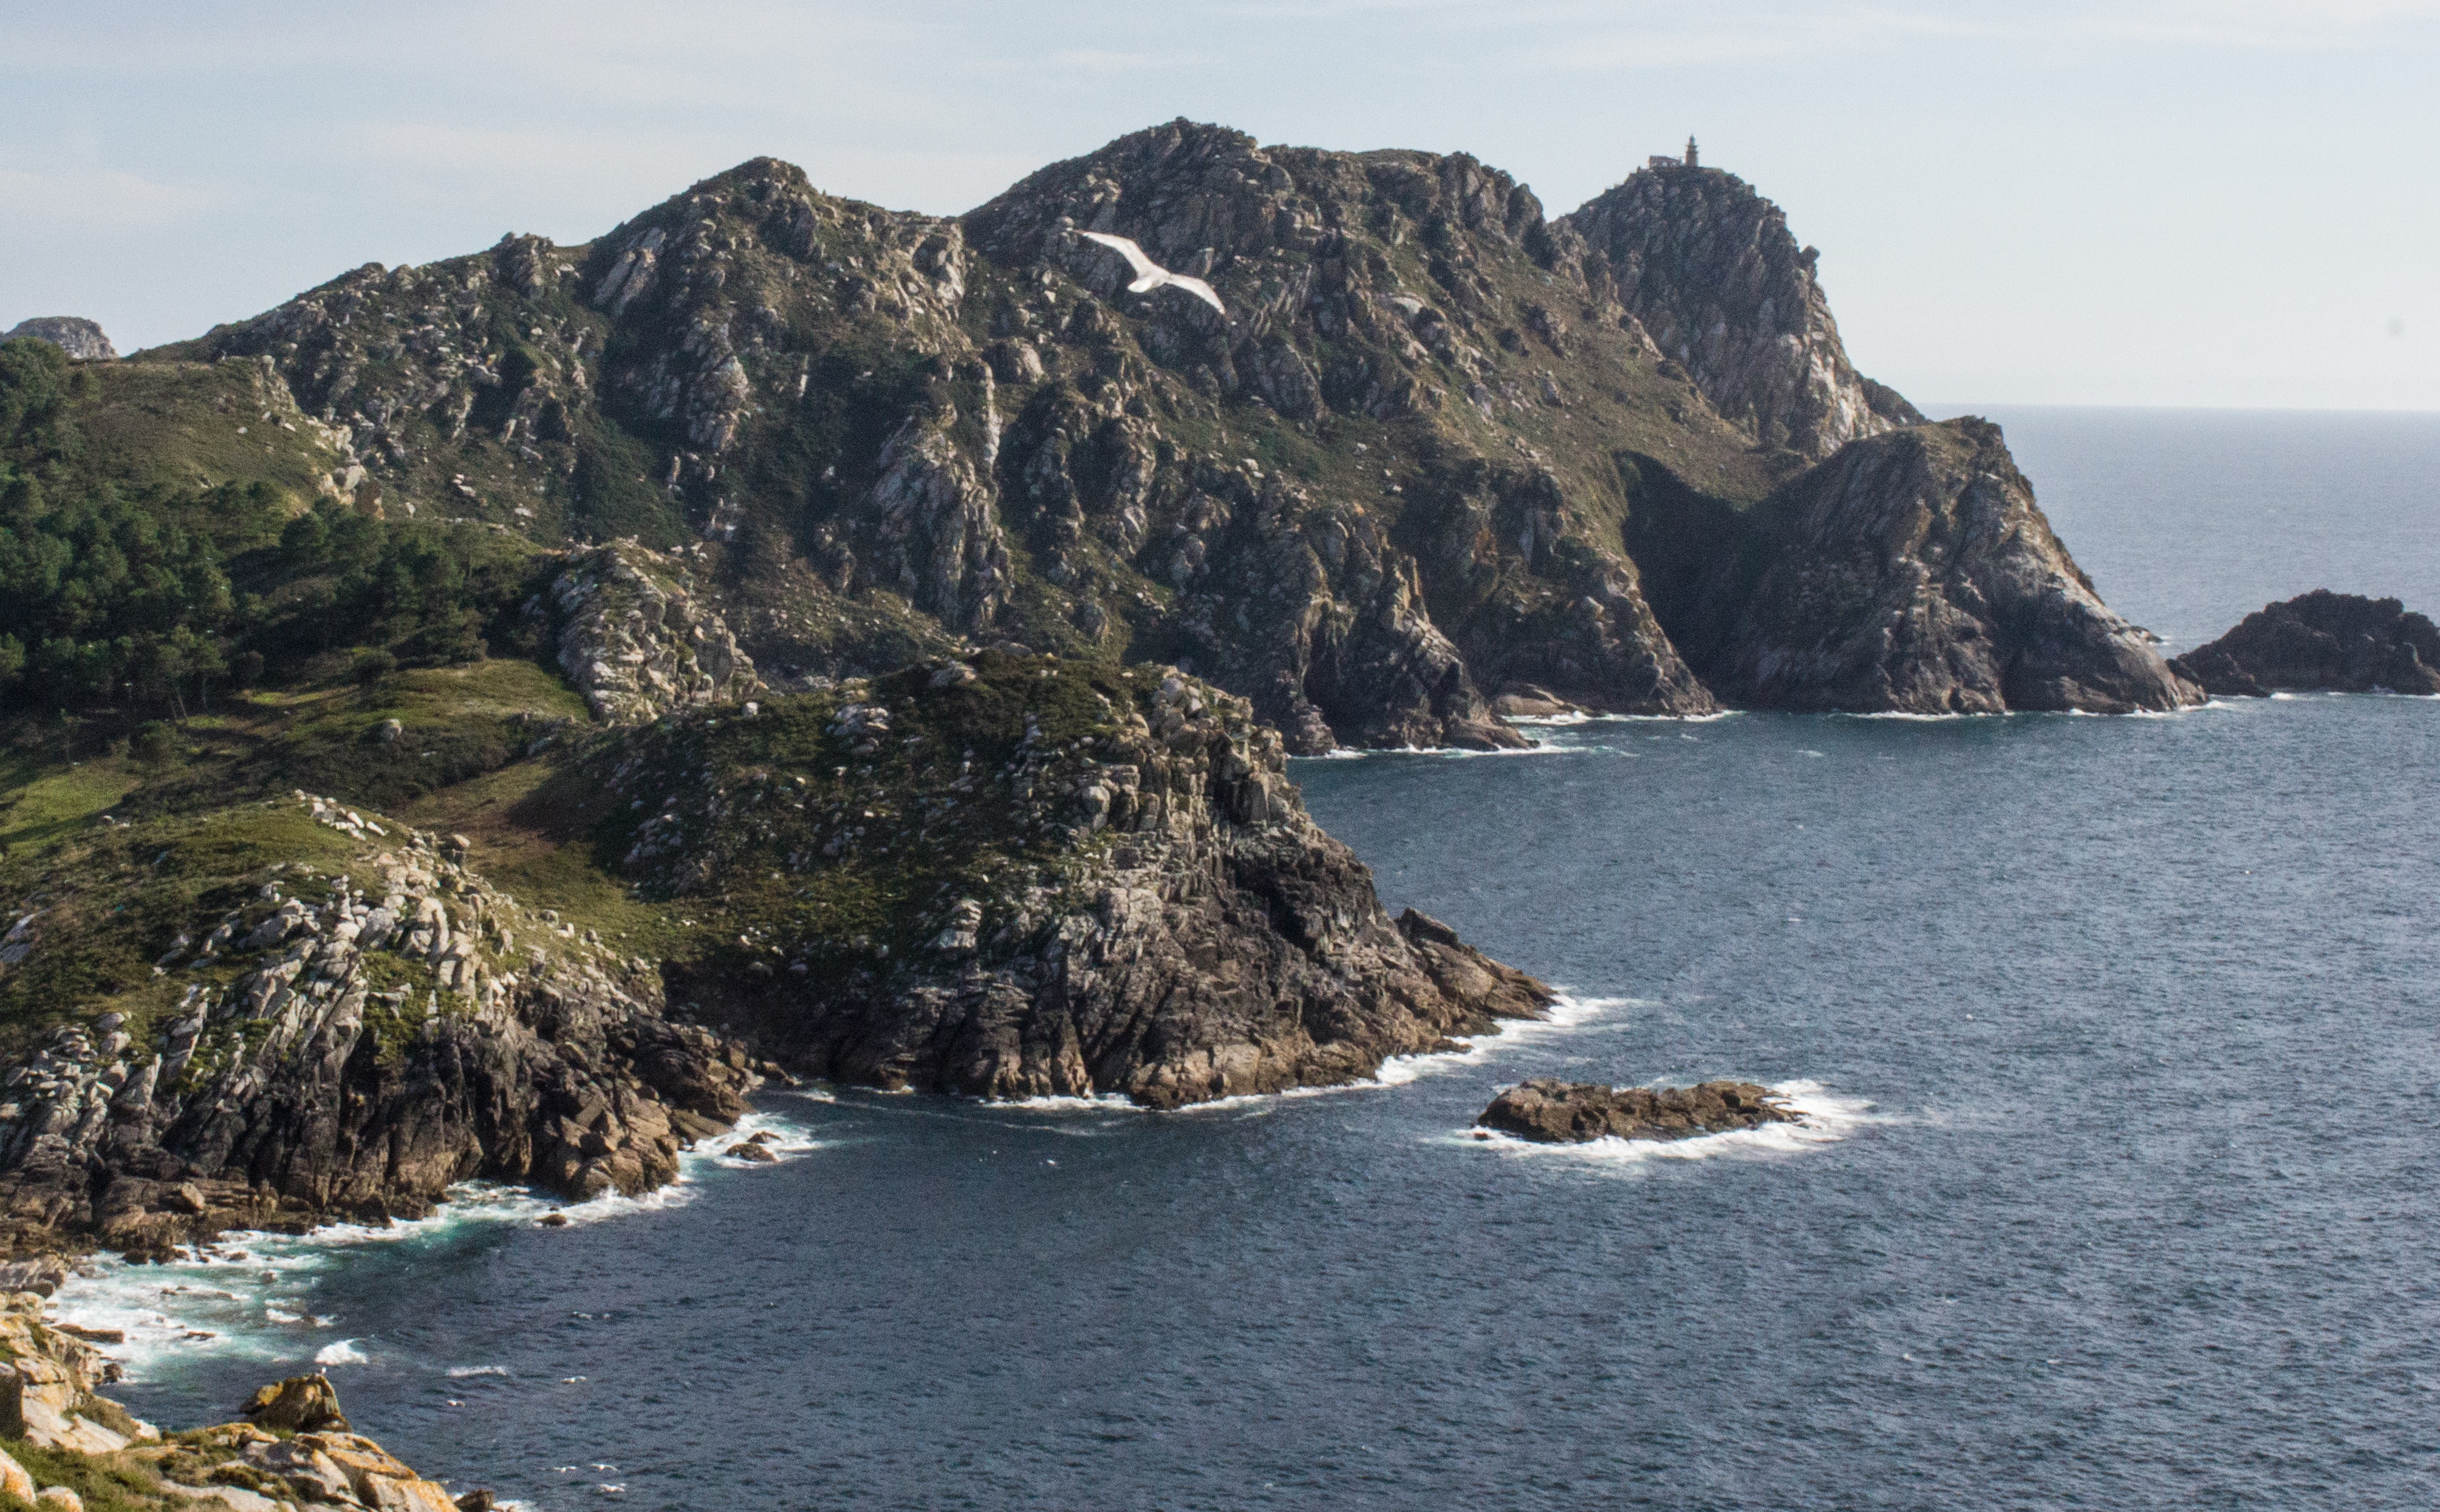
beach, landscape, sea, coast, water, rock, ocean, shore, cliff, cove, bay, island, terrain, body of water, rocks, headland, galicia, costa, loch, cape, islet, landform, the north sea, geographical feature, promontory